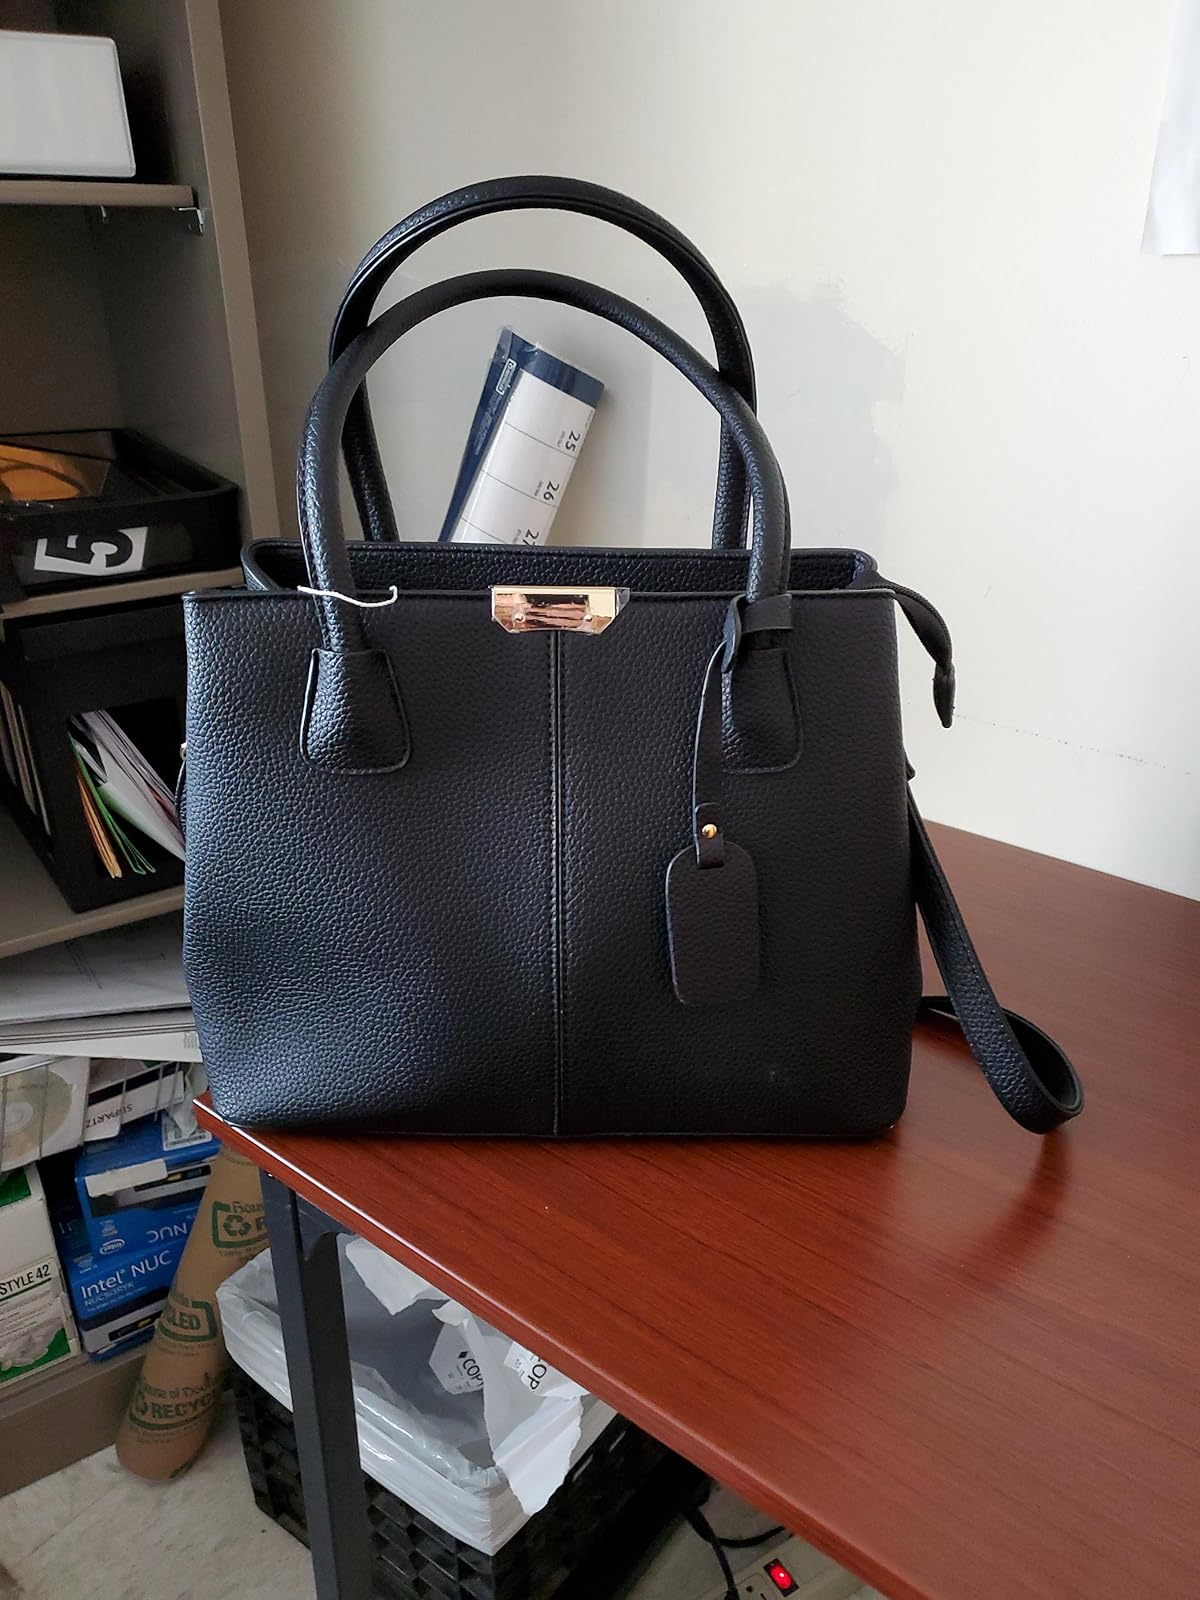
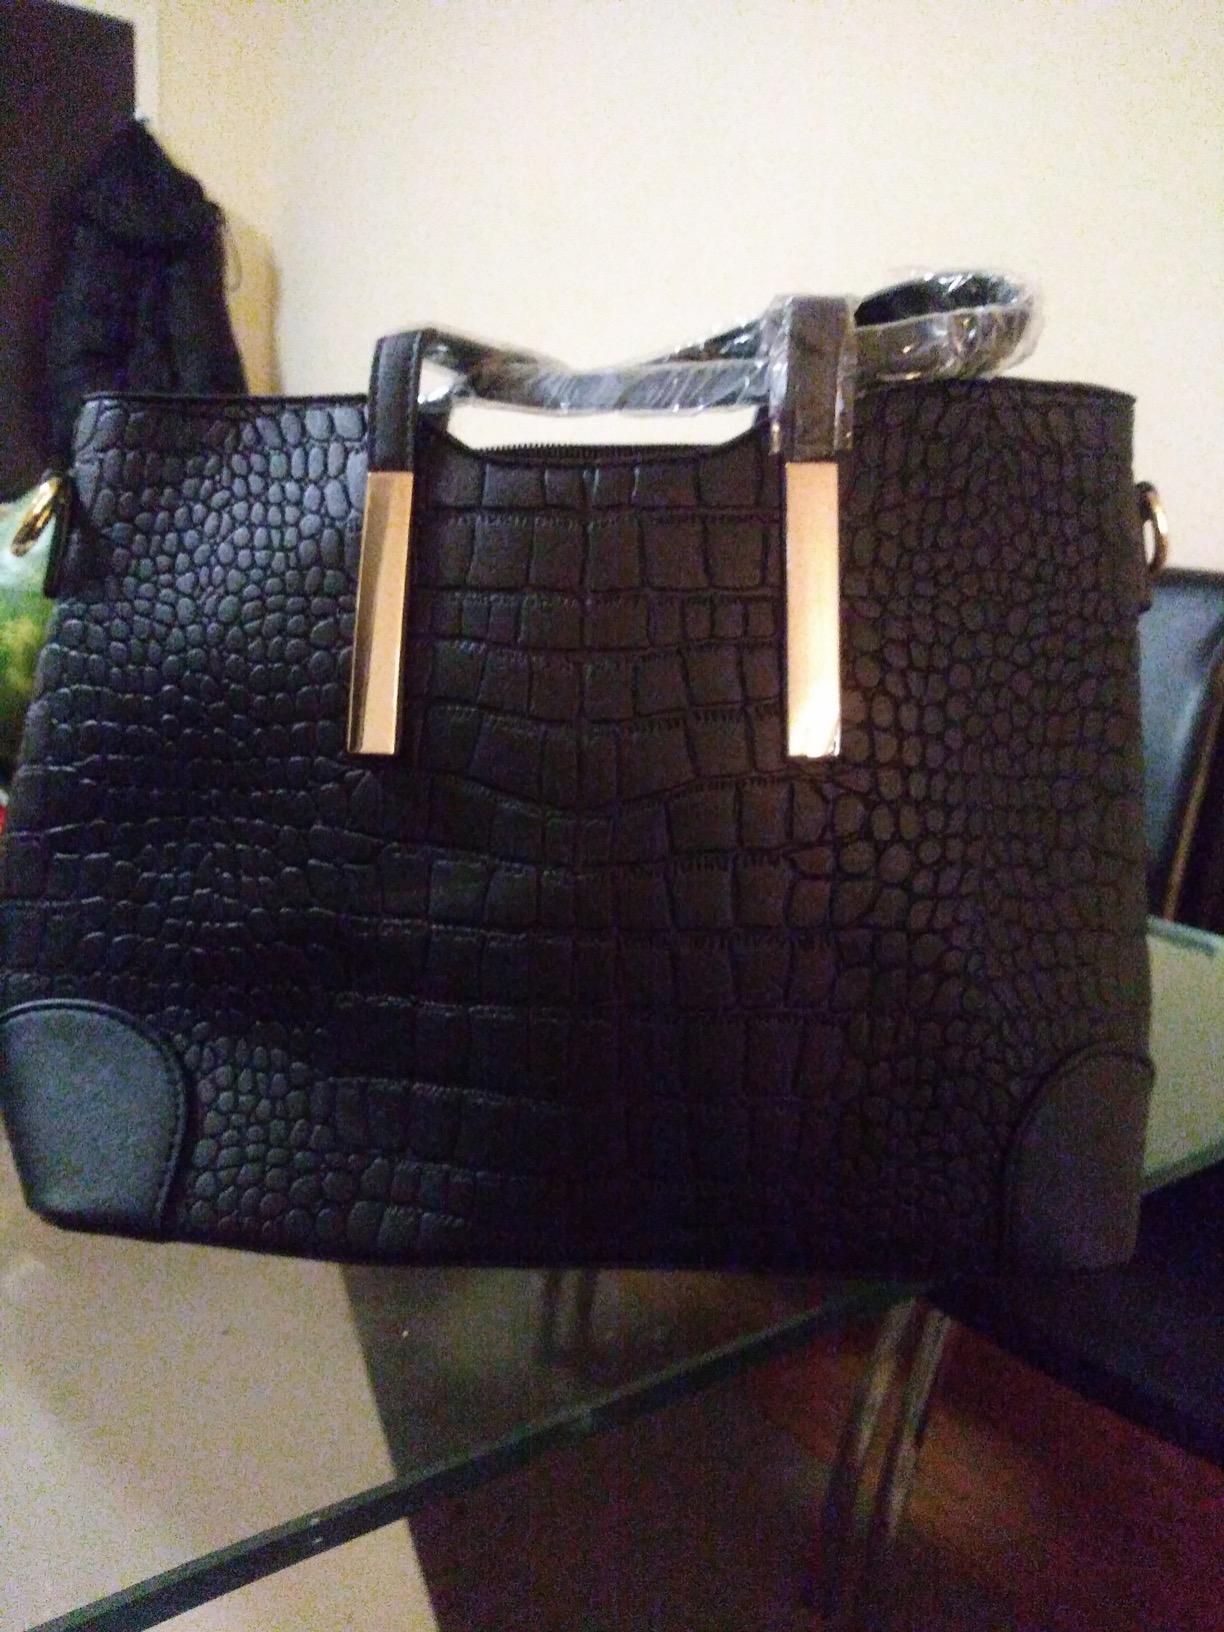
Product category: accessories_handbag
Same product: no